Louis IX of France

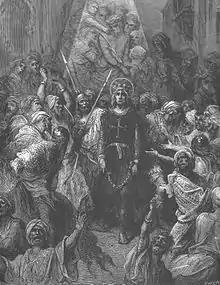
Louis IX was taken prisoner at the Battle of Fariskur, during the Seventh Crusade (Gustave Doré).

Louis's patronage of the arts inspired much innovation in Gothic art and architecture. The style of his court was influential throughout Europe, both because of artwork purchased from Parisian masters for export, and by the marriage of the king's daughters and other female relatives to foreigners. They became emissaries of Parisian models and styles elsewhere. Louis's personal chapel, the "Sainte-Chapelle" in Paris, which was known for its intricate stained-glass windows, was copied more than once by his descendants elsewhere. Louis is believed to have ordered the production of the Morgan Bible and the Arsenal Bible, both deluxe illuminated manuscripts.